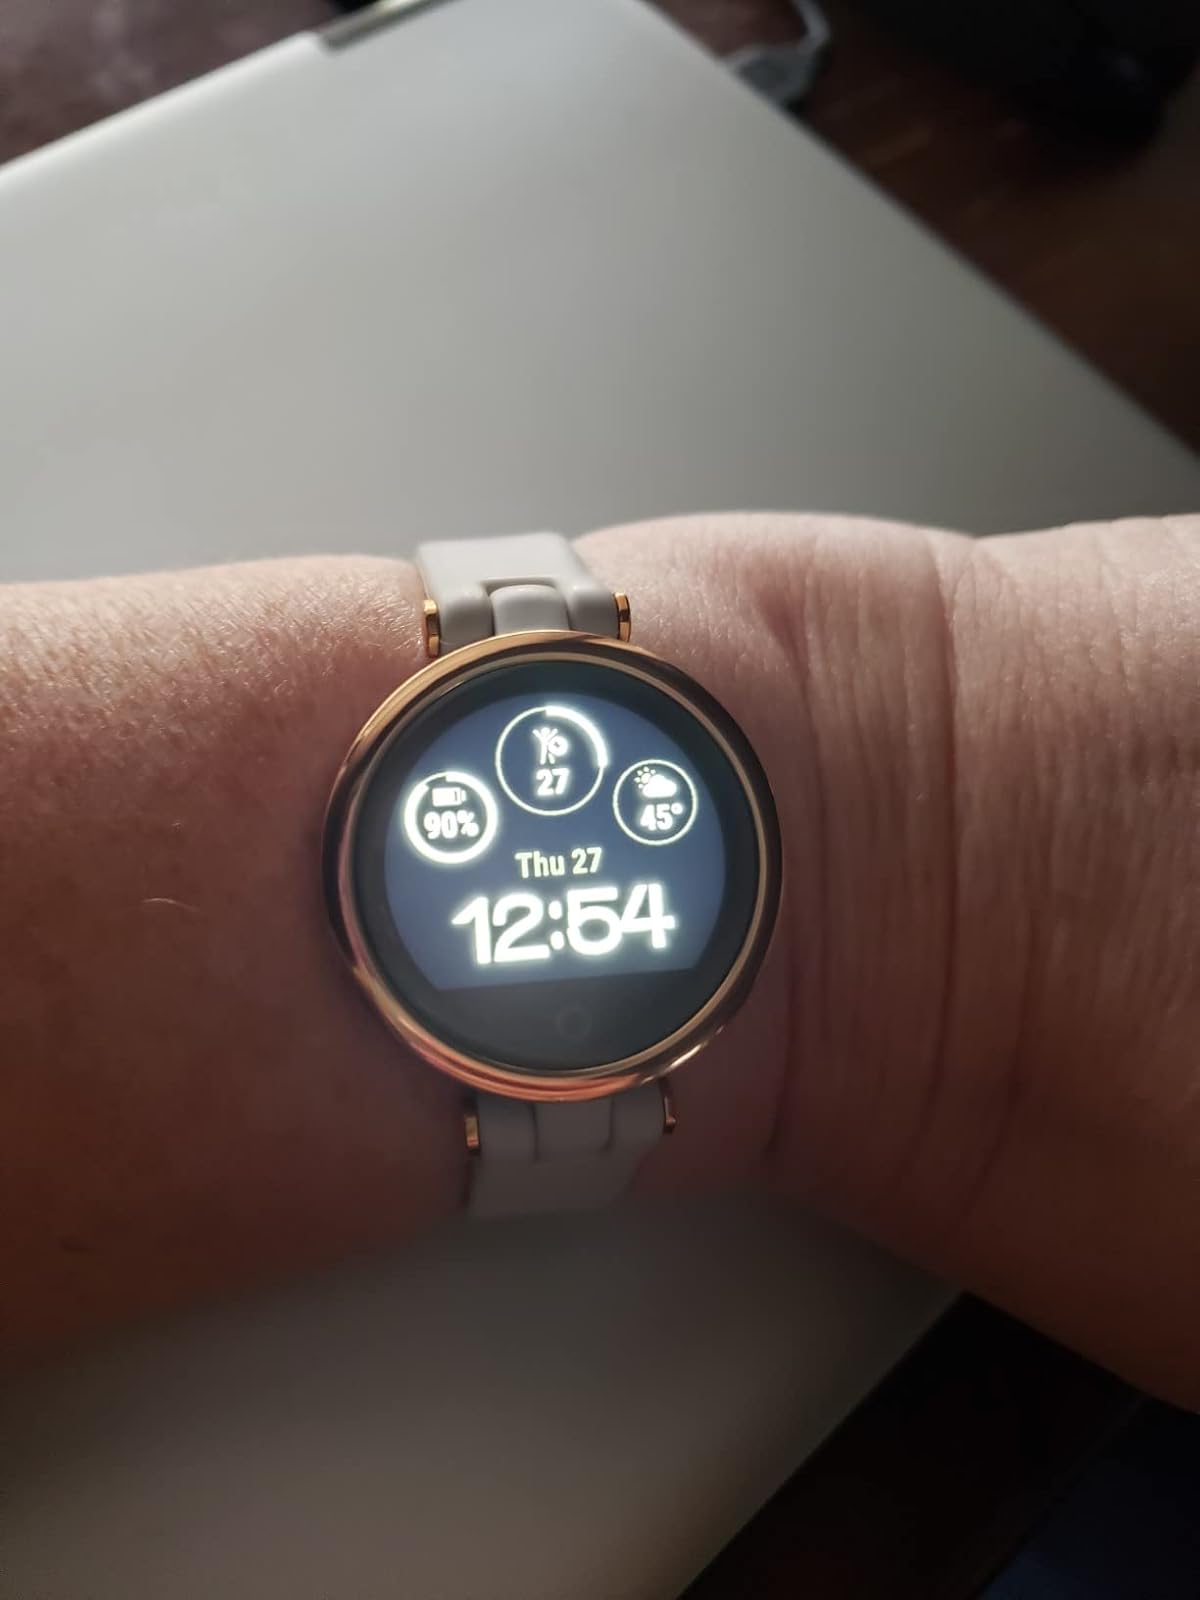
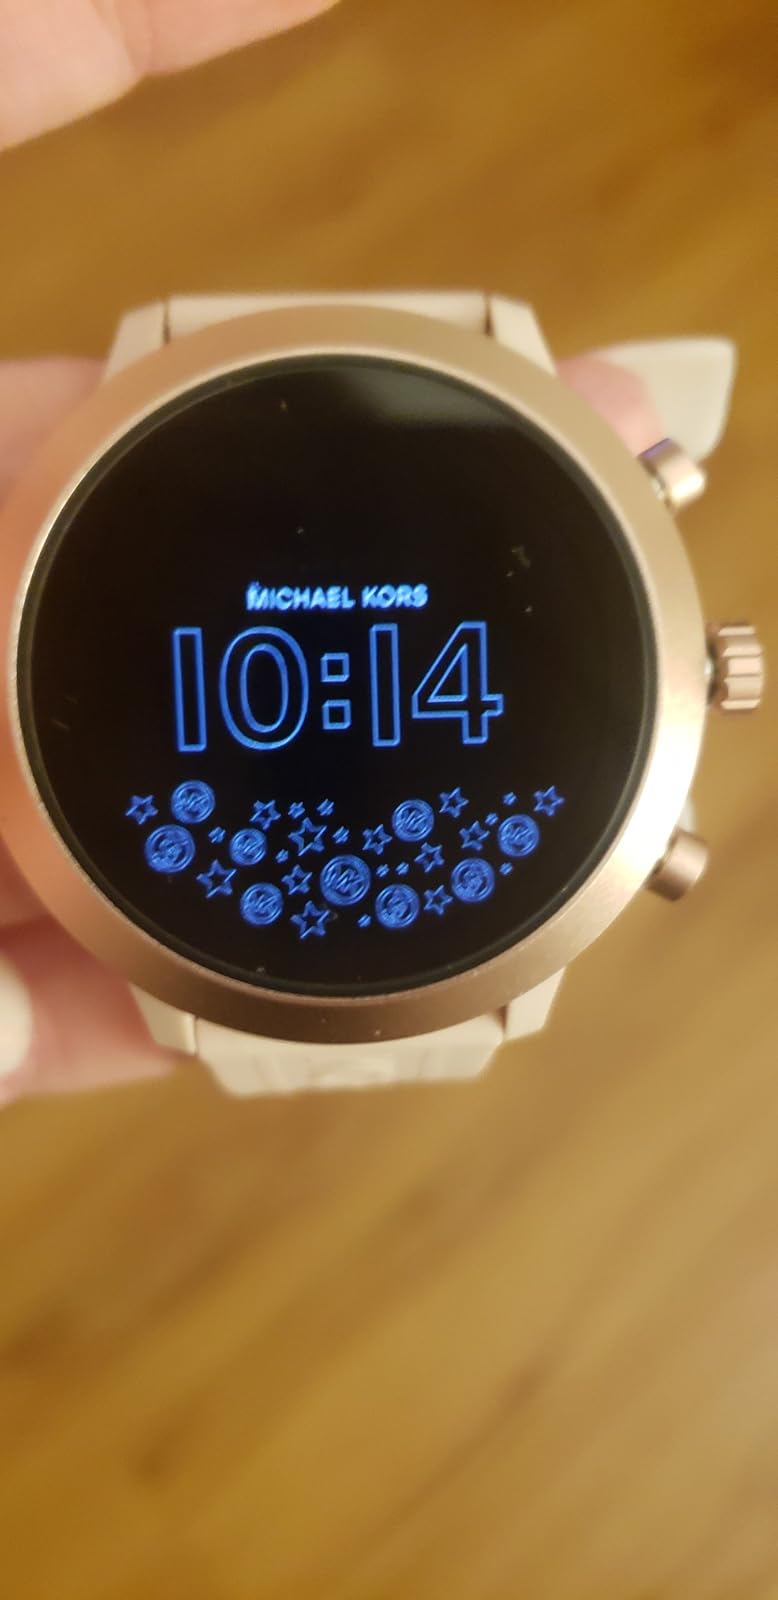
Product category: smartwatch
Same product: no